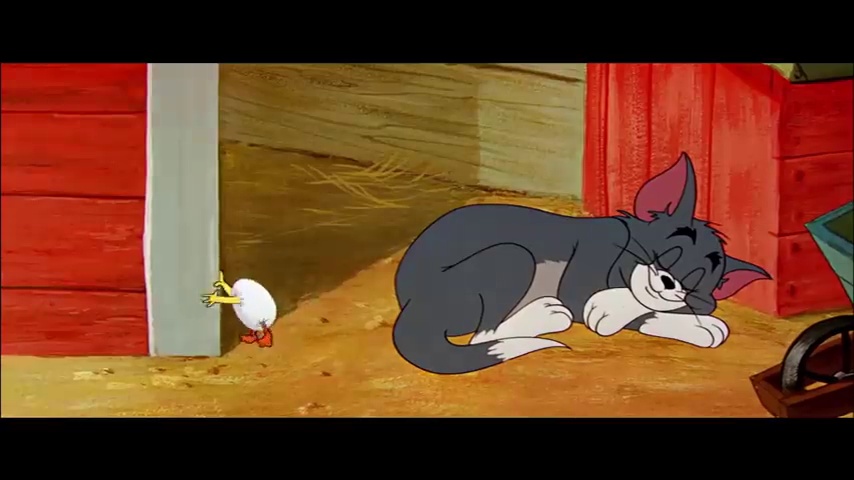
Portrait style: Cartoon Portrait